Crystal Caves

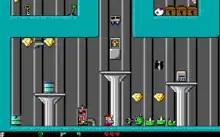
Gameplay screenshot

The game begins in a main level containing the entrances to 16 caves. To complete the game, Mylo must collect all the crystals in all the caves. Mylo can complete the caves in whichever order he chooses. Mylo can quit a cave at any time, but in doing so, will negate all progress he made in that level.